Arattupuzha

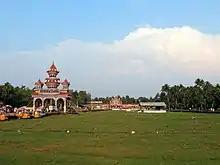
Arattupuzha Pooram

Arattupuzha is a cultural village in the Thrissur district of Kerala, South India, approximately south of the town of Thrissur.